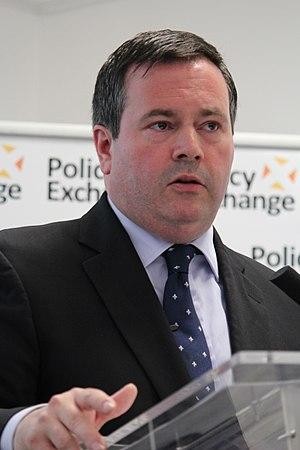
Une élection à la direction du Parti conservateur uni s'est tenue en Alberta le 28 octobre 2017 à la suite des votes du 22 juillet 2017 des membres du Wildrose Party et de l'Association progressiste-conservatrice de l'Alberta pour fusionner et former le Parti conservateur uni. L'accord d'unité entre les parties stipule que l'élection à la direction se tiendra sur la base d'un membre, d'un vote.